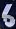
Number: 6